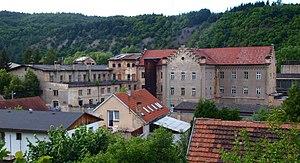
Vrané nad Vltavou est une commune du district de Prague-Ouest, dans la région de Bohême-Centrale, en République tchèque. Sa population s'élevait à 2 632 habitants en 2020.